Monument of Gratitude to France

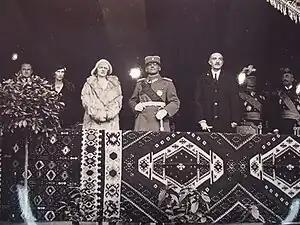
King Alexander I of Yugoslavia and queen Maria at the inauguration of the monument

In 1928, the City Council of Belgrade allocated a parcel of land in Kalemegdan, formerly possessed by the Army, for the monument: "“in the most beautiful part of Kalemegdan Park, which commands one of the most beautiful European landscapes, and in the vicinity of which the home of France will be rising soon”" (the French embassy built in 1928–32). France responded to this gesture by setting up monuments to King Peter I the Liberator and King Alexander I the Unifier in Paris, memorials in Orleans and Marseilles, and by naming one of central Paris avenues after King Peter I of Serbia. These initiatives weren't state ones, though, but also initiated by various private organizations. Monuments to Serbian kings were built 6 years after the monument in Belgrade was dedicated.